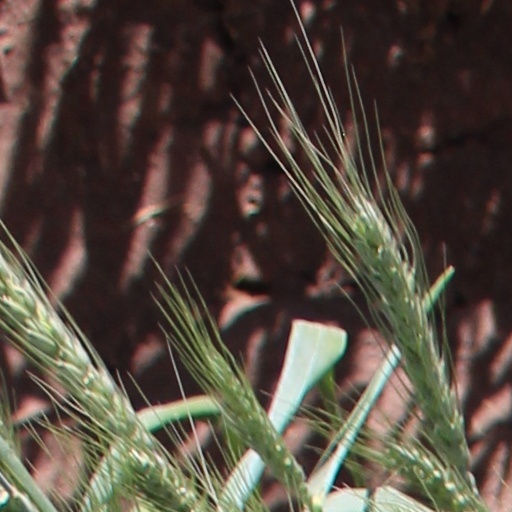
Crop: wheat